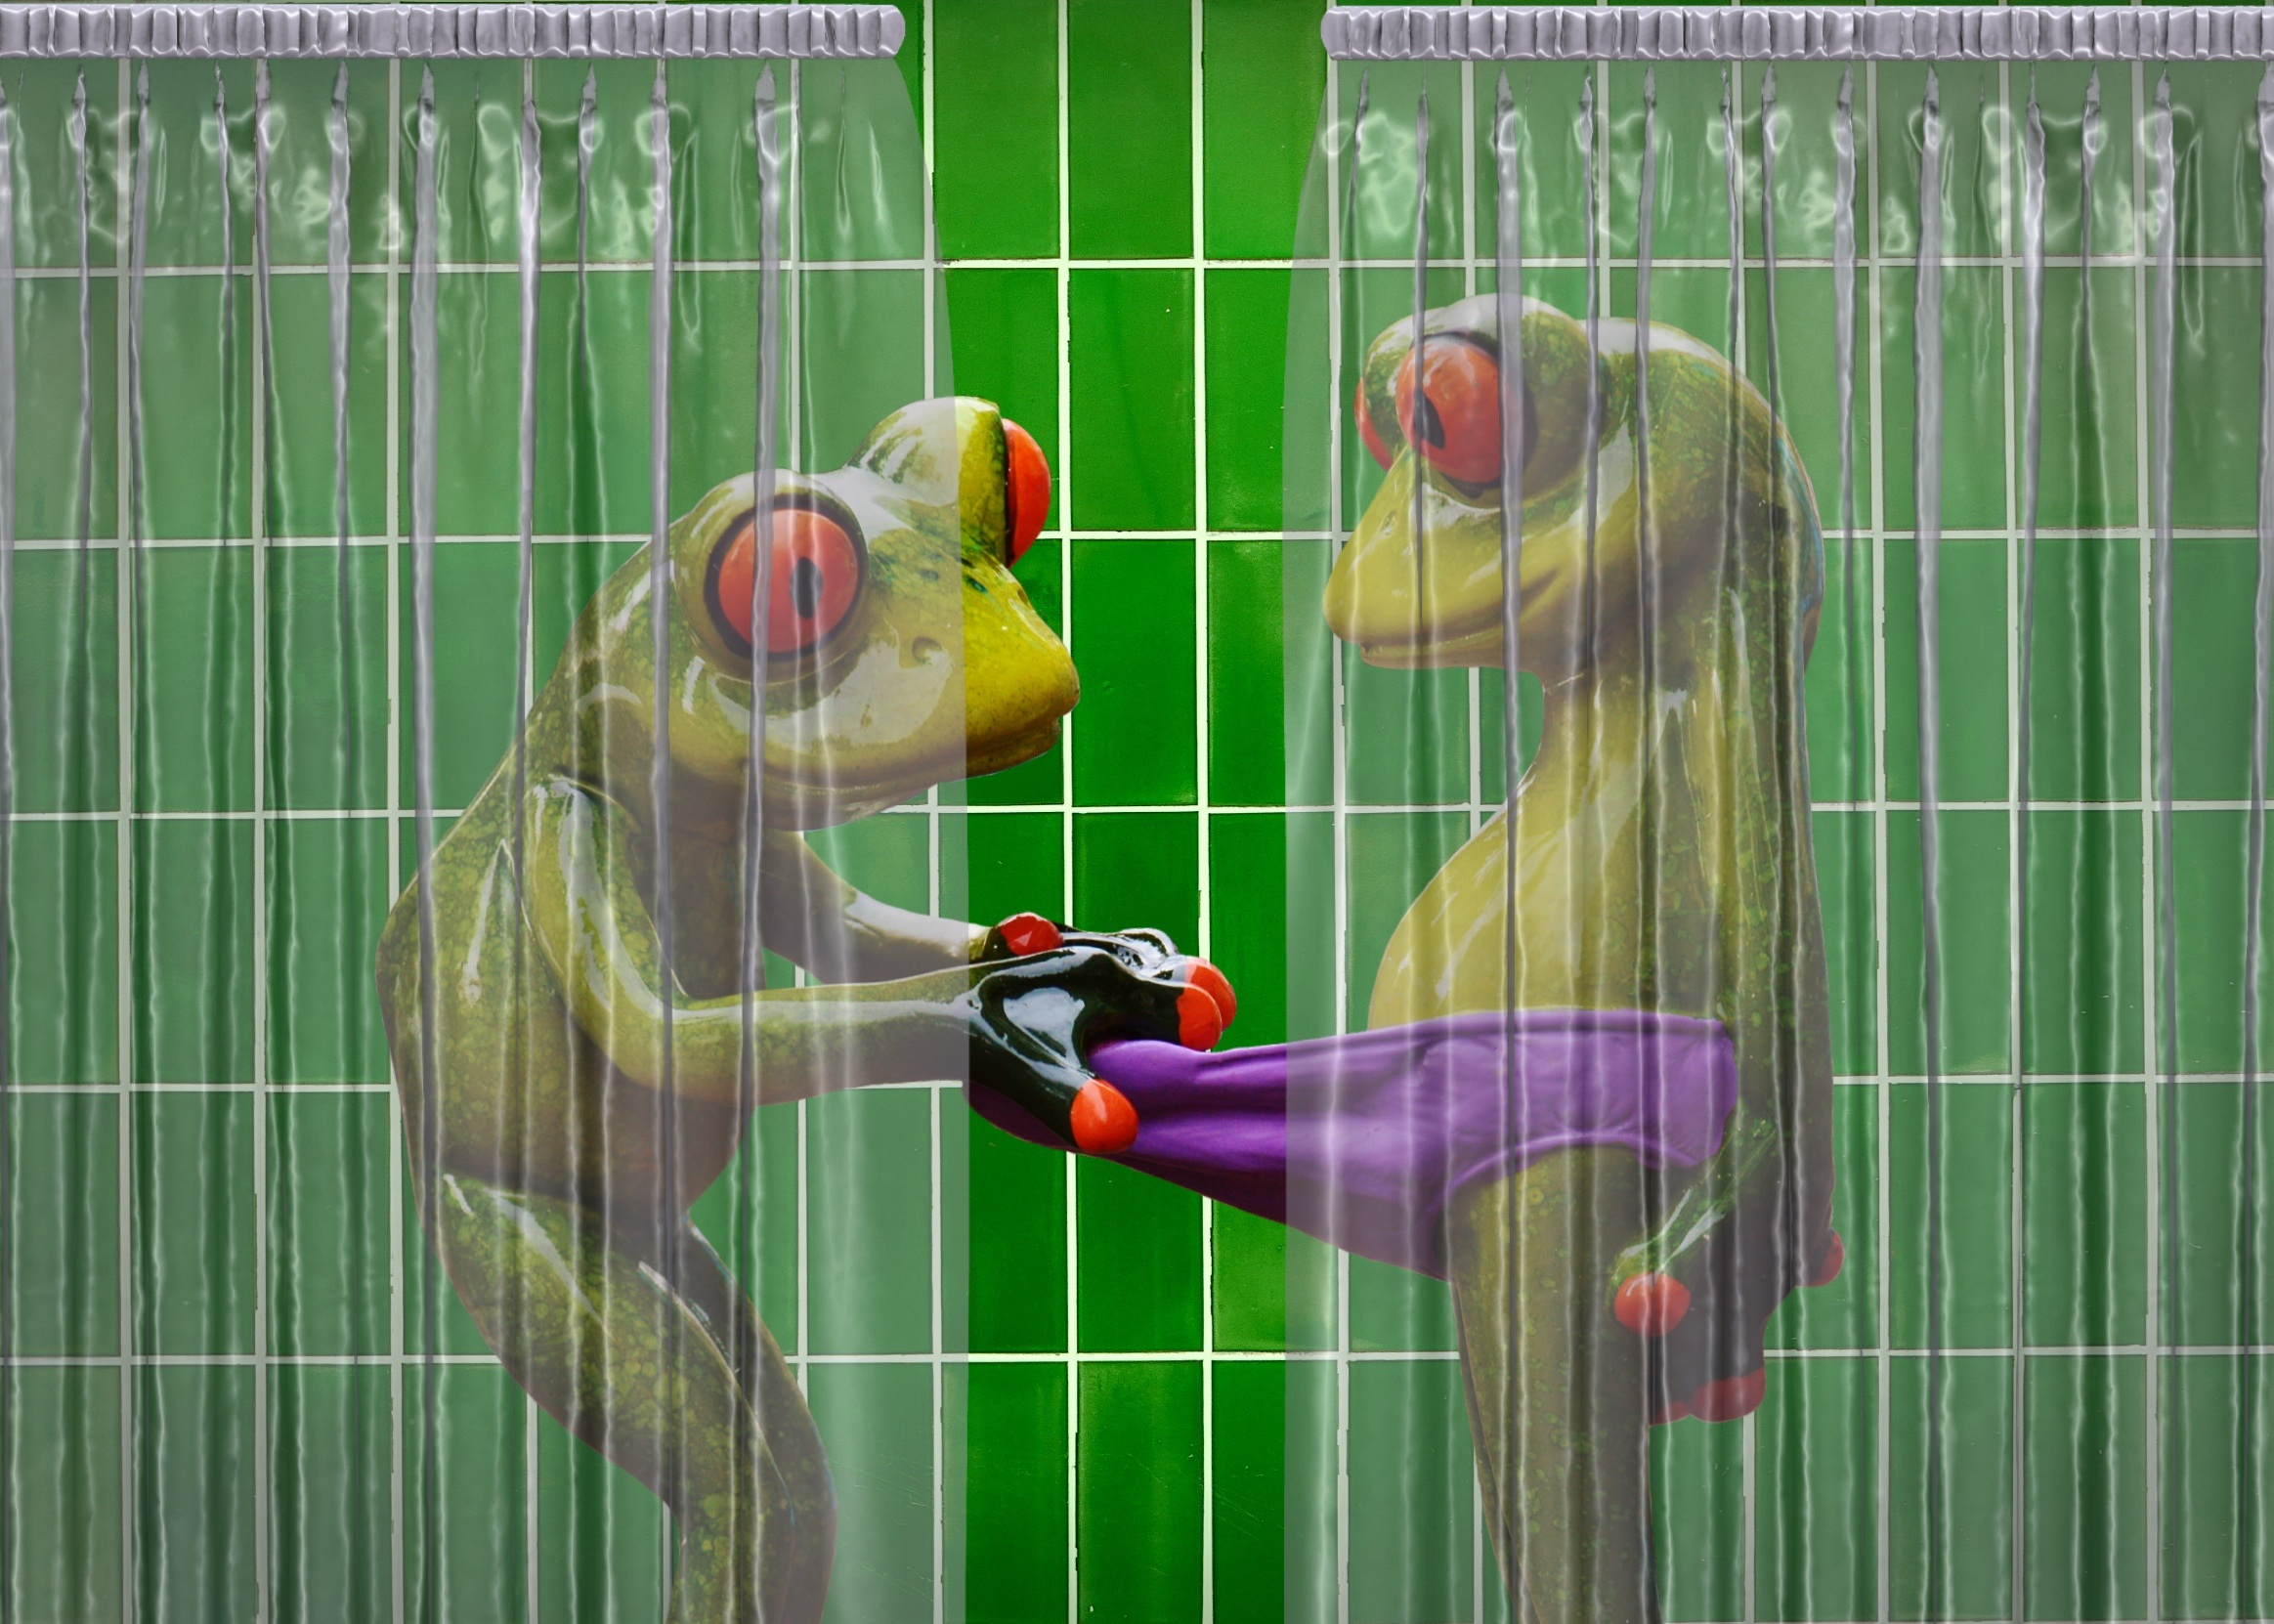
sweet, cute, green, color, frog, player, cage, interior design, bathroom, fun, funny, finch, curious, frogs, animal shelter